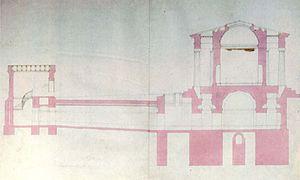
Le temple de Thésée est un bâtiment néo-classique situé dans le Volksgarten dans le centre-ville de Vienne.